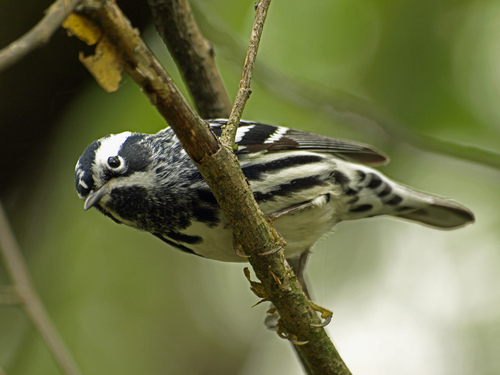
black and white feathered bird with small round black eyes, short pointed beak and yellow thin clawsa small bird containing black and white patterns over the top of its belly and wings, except for its belly, which is white.
this is small bird with black and white striples all over its body, and a very small beak.
this small bird has a black and white head, a while breast, and wings that are black, white, and brown.
this is a bird with a white bird with black stripes and a white eyebrow.
this bird is black with white and has a very short beak.
this small bird has a white eyebrow and black crown, white belly and black wings with white spots.
this black and white bird has a very tiny gray bill.
bird with black and white stripes, short pointed beak, white superciliary and white belly.
a black and white spotted bird with a short beak.
Species: Black And White Warbler